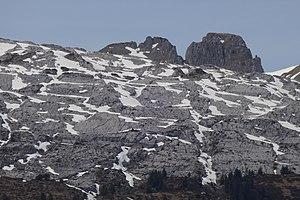
La biosphère de l'Entlebuch est une aire protégée de Suisse.